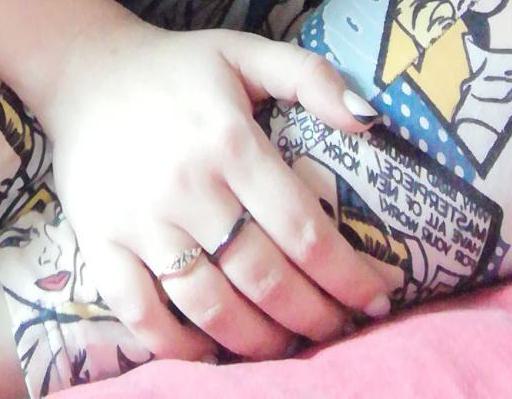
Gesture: no_gesture